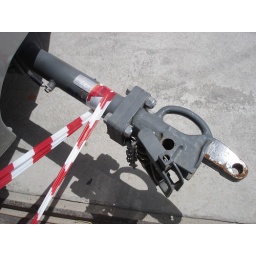
A decoupler on a train car at the light-rail depot in northern Jerusalem